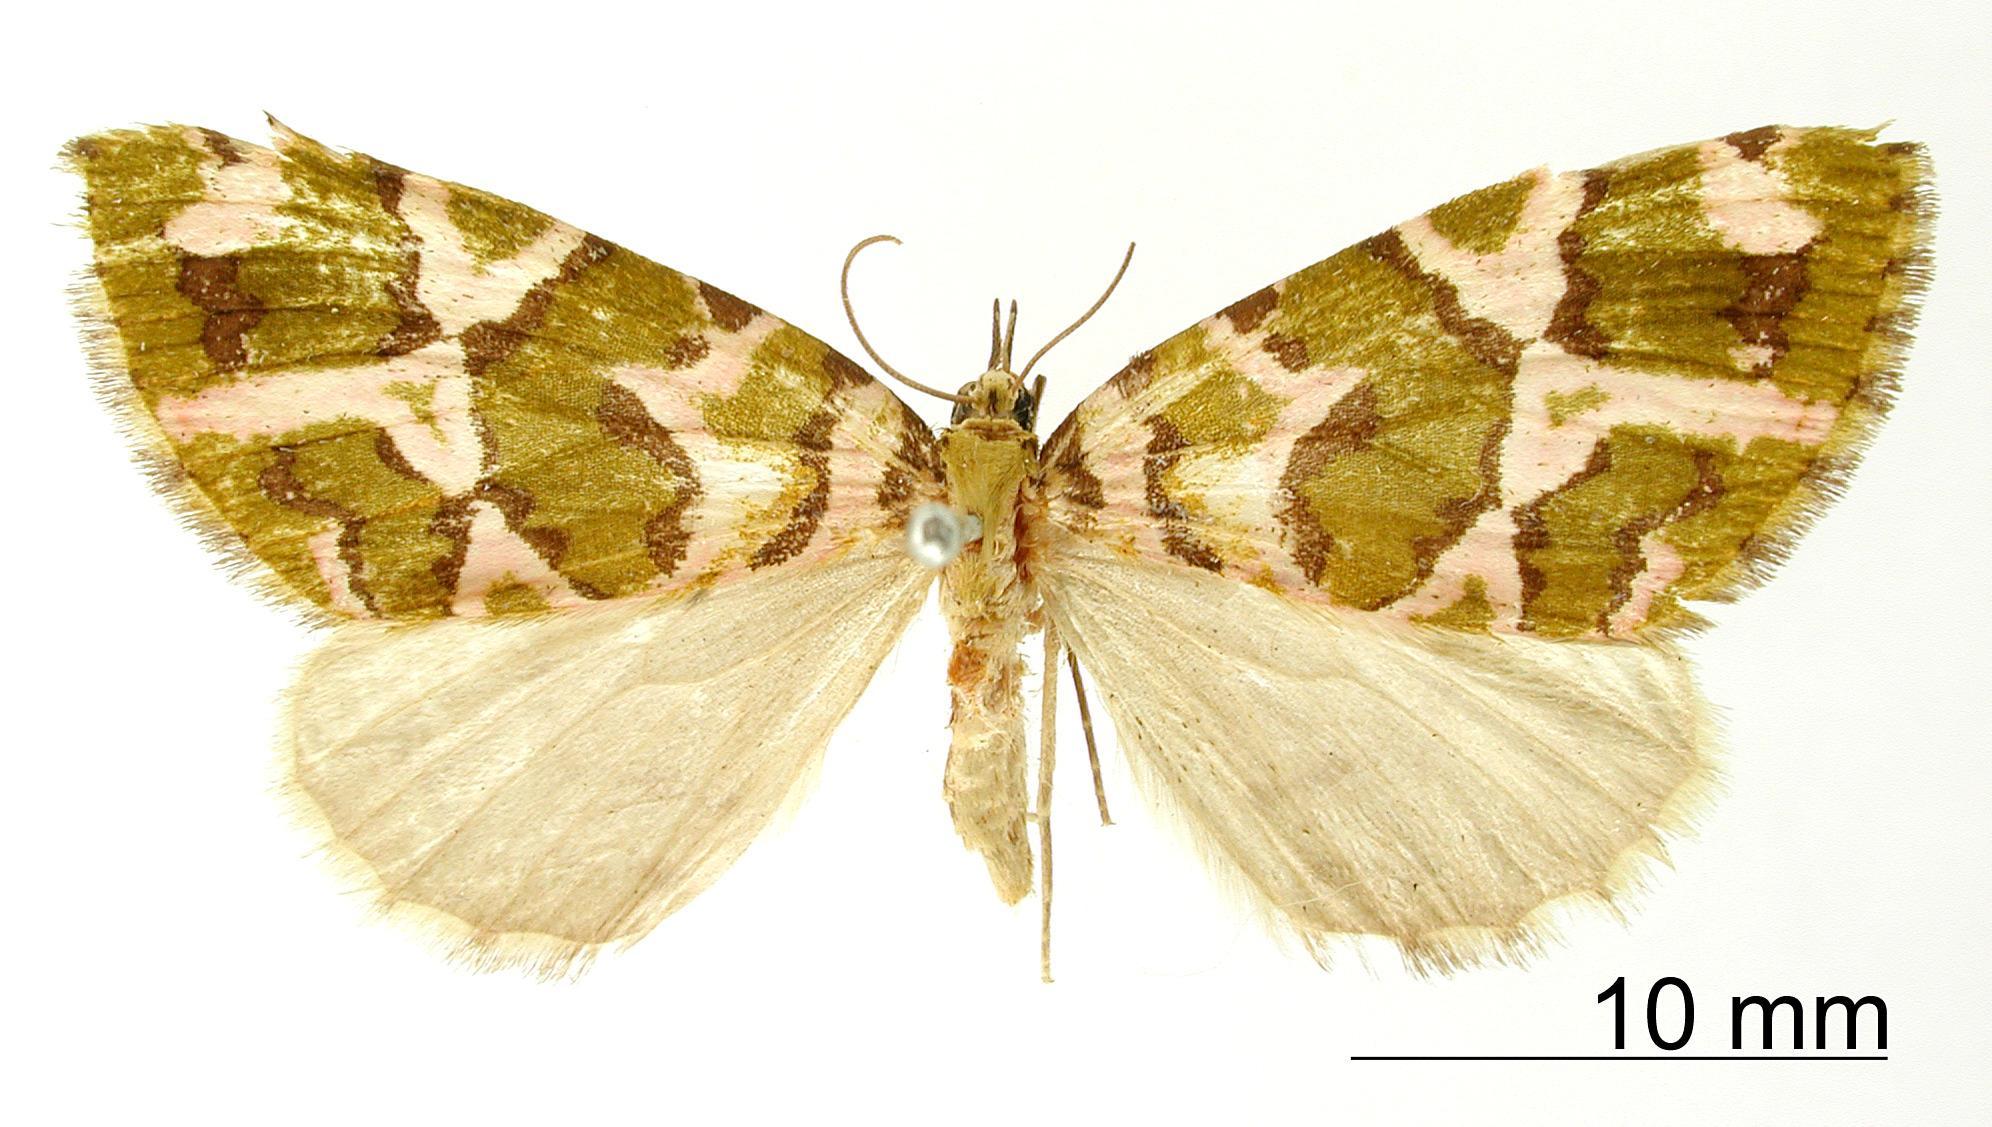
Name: Rhodomena excelsa
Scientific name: Rhodomena excelsa Schaus, 1912
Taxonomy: Animalia, Arthropoda, Insecta, Lepidoptera, Geometridae, Larentiinae
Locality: Mt. Poas, Costa Rica